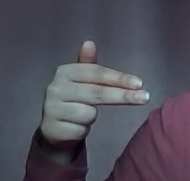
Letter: ghain